Akisaizaki Station

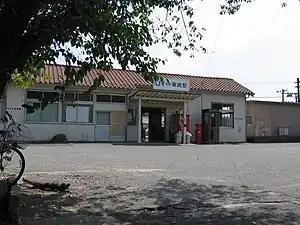
Akisaizaki Station, August 2005

is a passenger railway station located in the city of Mihara, Hiroshima Prefecture, Japan. It is operated by the West Japan Railway Company (JR West).